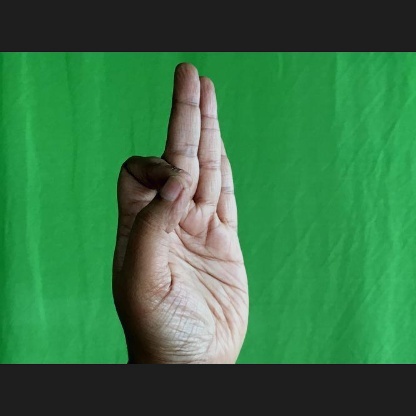
Mudra: Aralam